Win Bigly

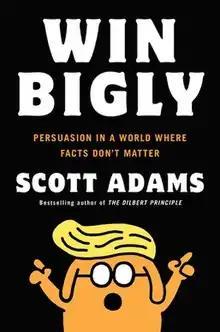

Win Bigly: Persuasion in a World Where Facts Don't Matter is a 2017 nonfiction book by Scott Adams, creator of "Dilbert", and author of "How To Fail At Everything and Still Win Big". The book presents Adams's theory that Donald Trump's victory in the 2016 United States presidential election was due to Trump being a "master persuader" with a deep understanding of persuasion and the human mind.